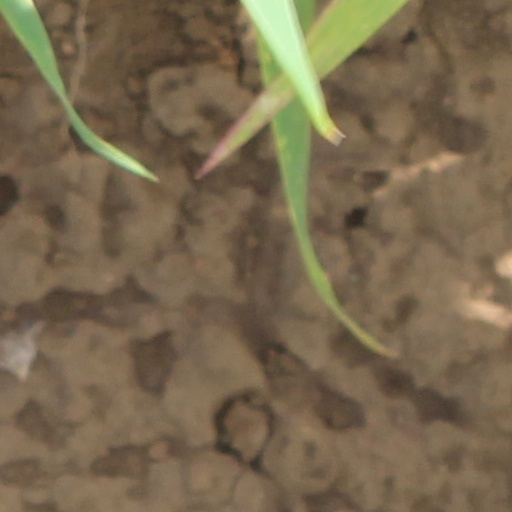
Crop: wheat